Koubbeh Palace

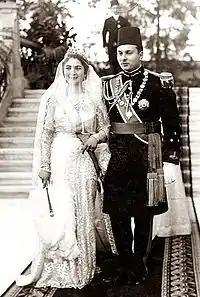

When King Fouad I ascended Egypt's throne in 1917, Koubbeh became the official royal residence. During his reign, King Fouad ordered enhancements and extensions to Koubbeh, including a six-meter wall around the , a new gate and an external garden. In addition, a royal train station was added to the palace complex where visiting dignitaries arrived by special carriage directly from Alexandria or from Cairo's main railway station.